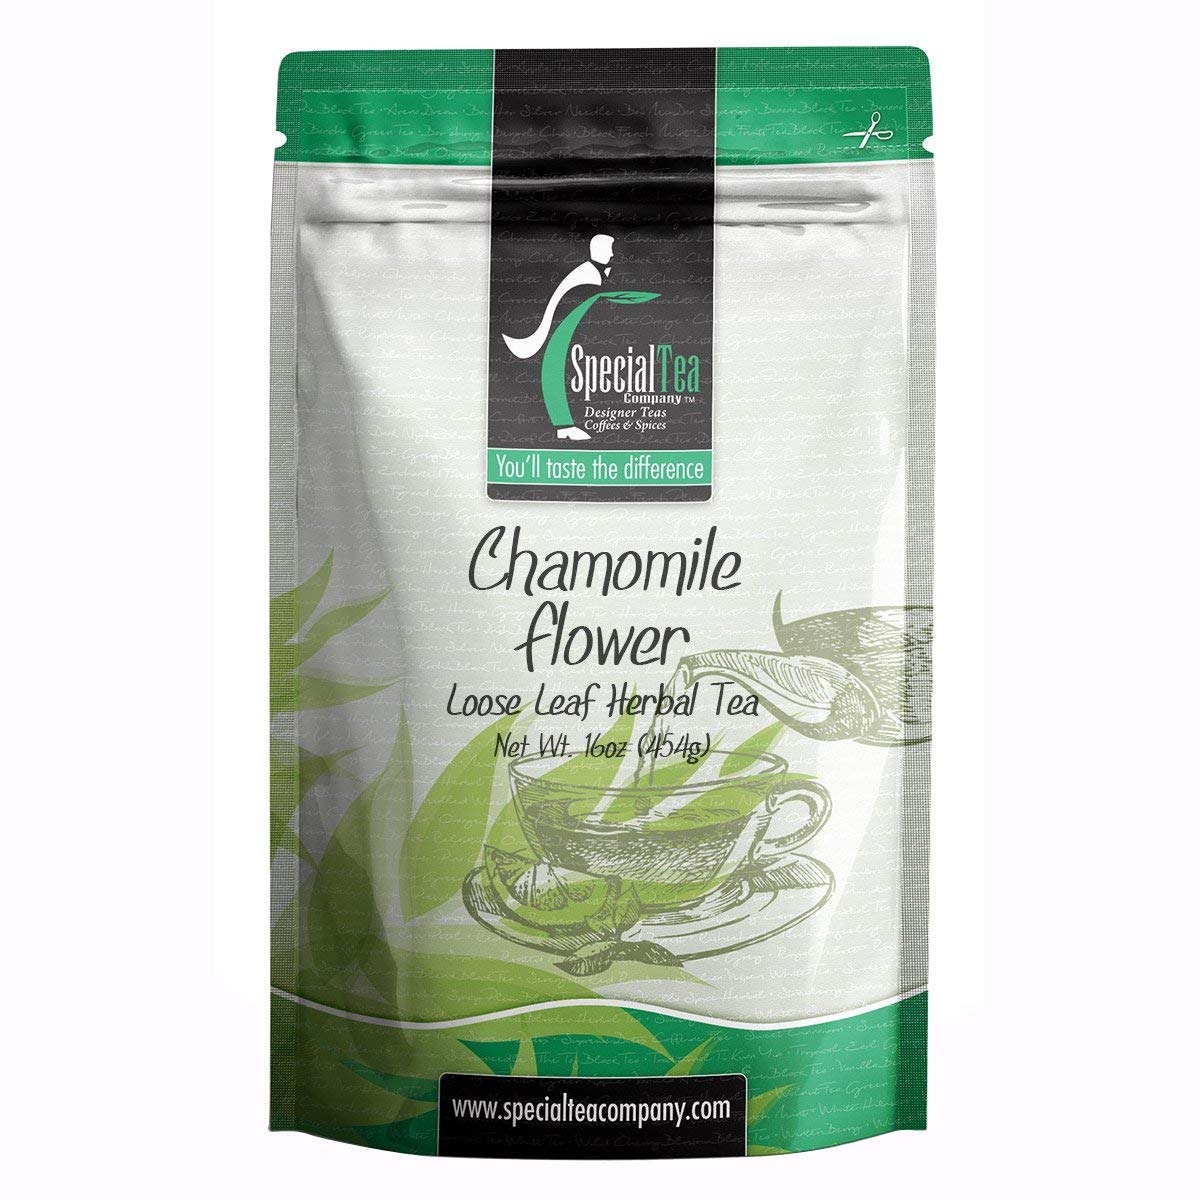
Item Name: Special Tea Chamomile Flower Organic Herbal Tea, 16 Ounce
Bullet Point 1: Chamomile contains chemicals called flavonoids. These flavonoids are a type of nutrient present in many plants, and they play a significant role in chamomile's medicinal effects.
Bullet Point 2: Chamomile tea is an excellent choice when you need to unwind from your day, helps relieve stress, or are preparing for bed.
Bullet Point 3: Premium tea leaves have all their essential oils intact, so the flavor, quality and health benefits are maintained.
Bullet Point 4: Individually hand packed in the USA.
Bullet Point 5: Packed in a resalable foil pouch to retain freshness.
Value: 16.0
Unit: ounce

Price: 7.28